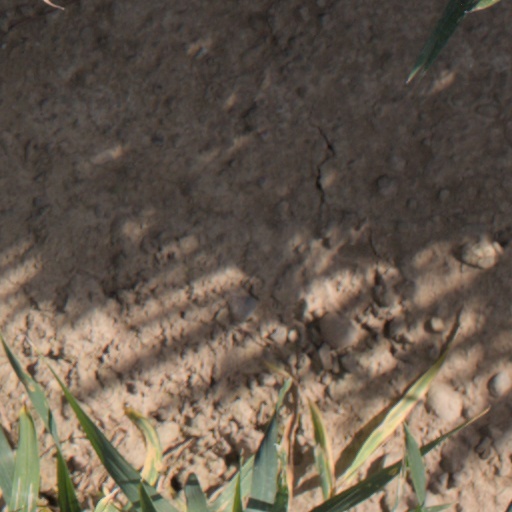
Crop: wheat